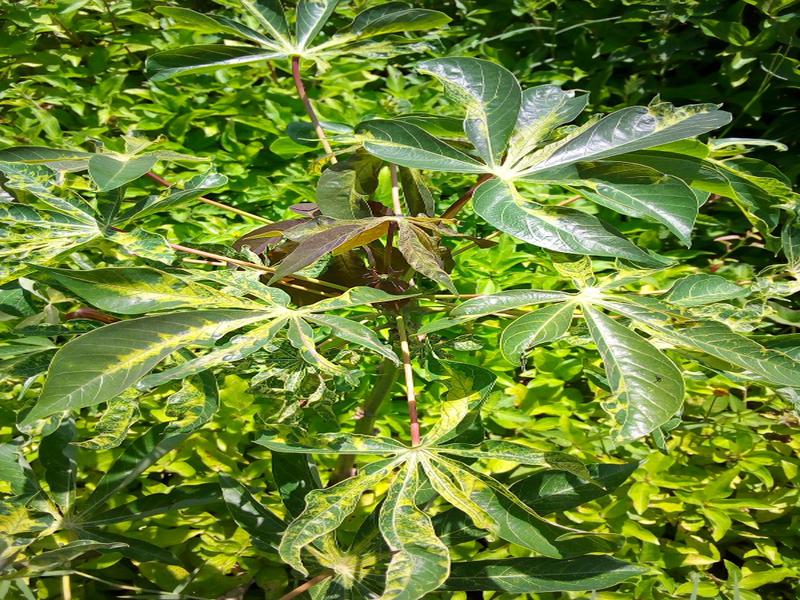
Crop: cassava
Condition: mosaic_disease